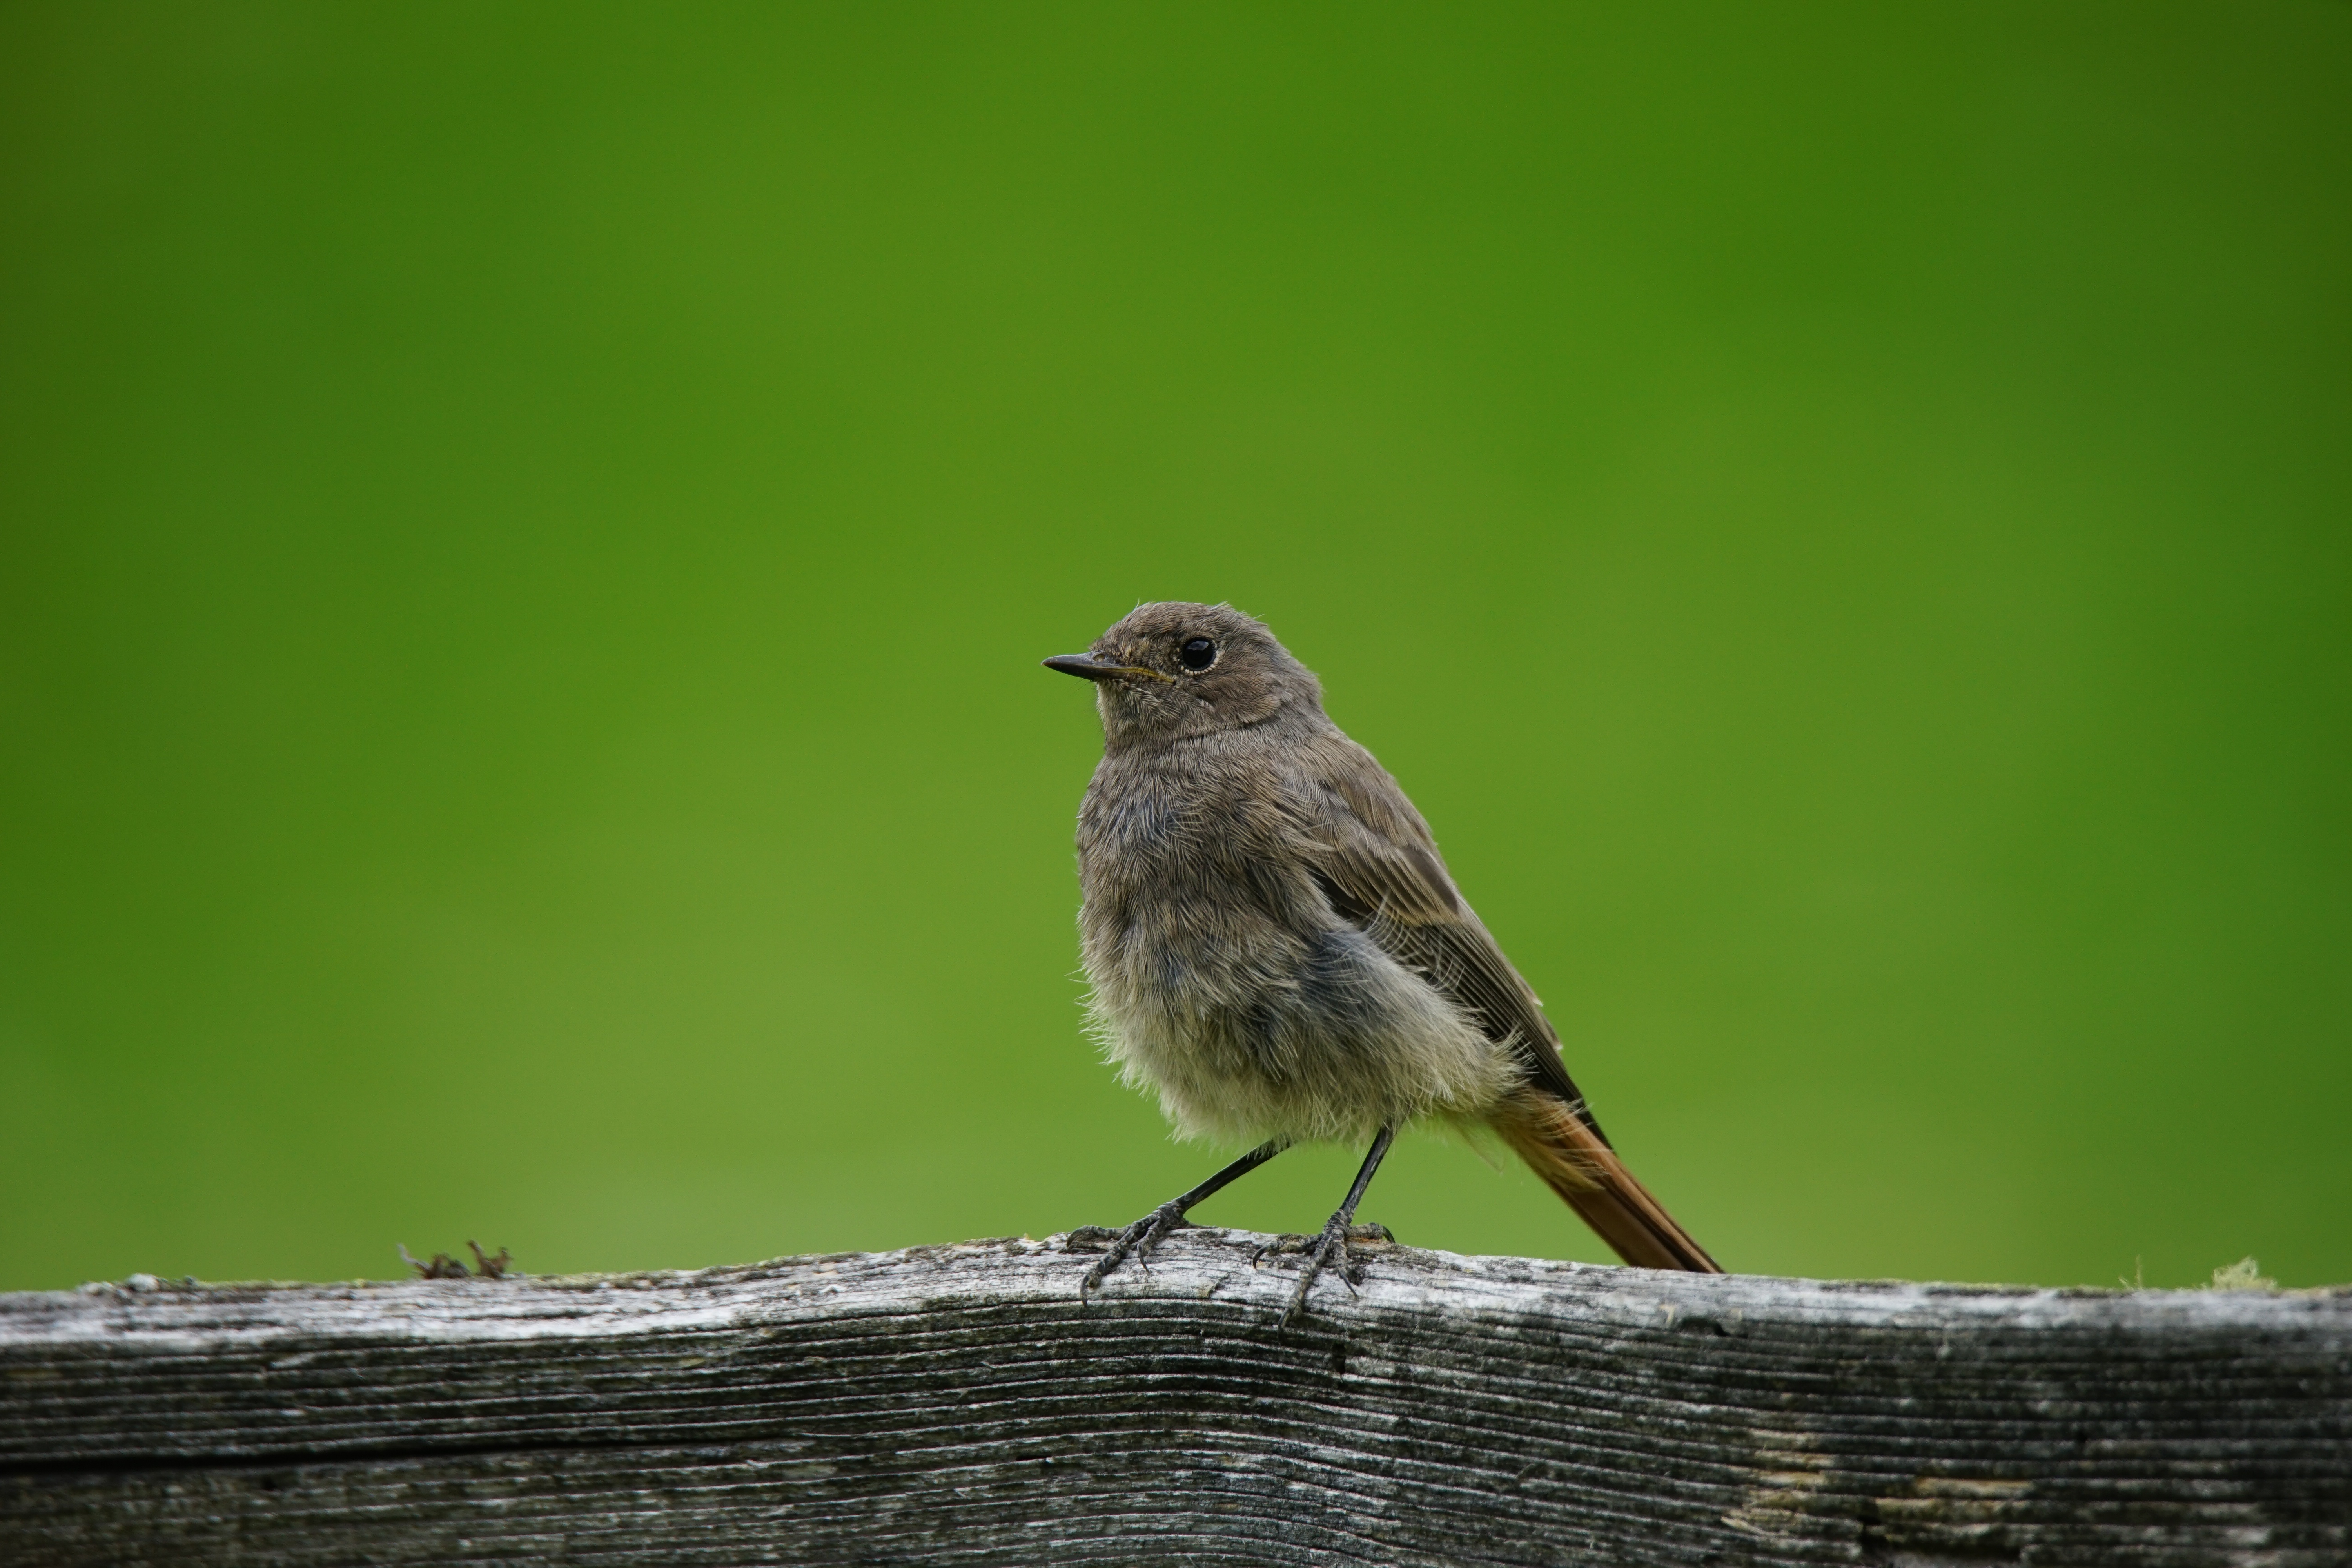
nature, branch, mountain, bird, fence, animal, summer, wildlife, wild, green, beak, italy, picket fence, robin, fauna, close up, laying, colors, feathers, tail, animals, vertebrate, sparrow, animal world, ali, wren, volatile, house sparrow, old world flycatcher, perching bird, emberizidae, nightingale